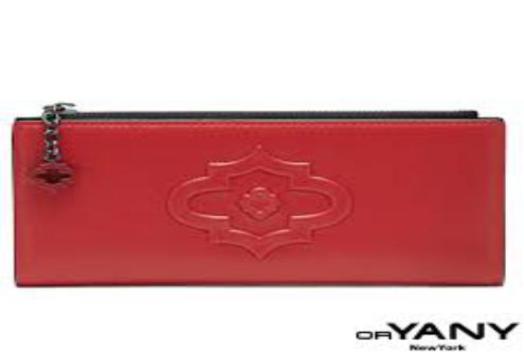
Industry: Clothes